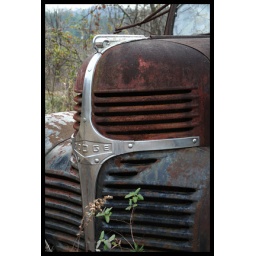
Old Dodge truck we found by the road side. Lots of rust &amp;amp; lots of character!